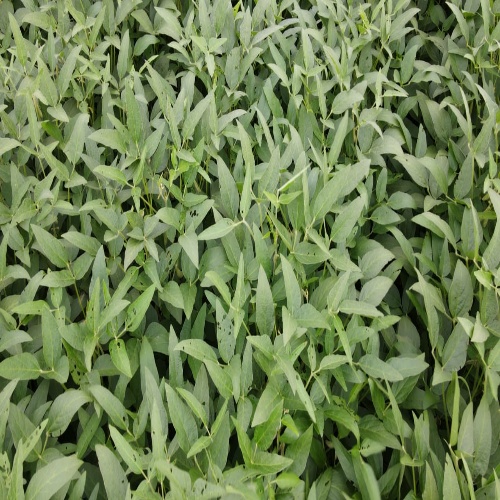
Label: Diabrotica_speciosa